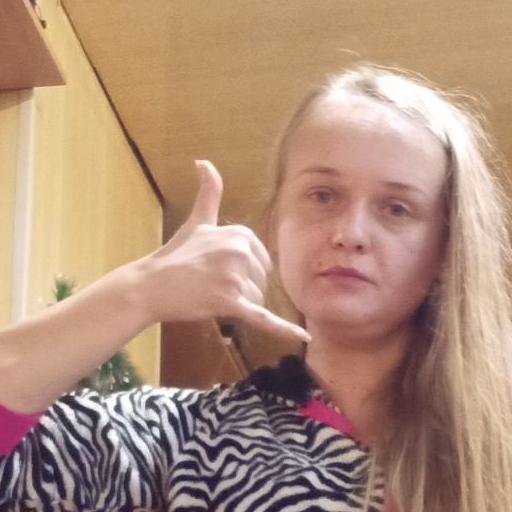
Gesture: call